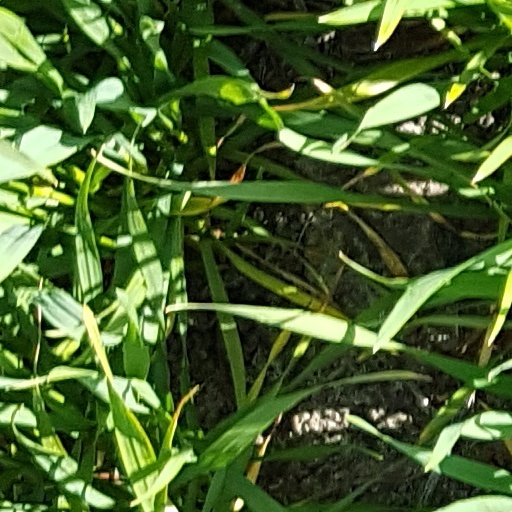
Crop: wheat